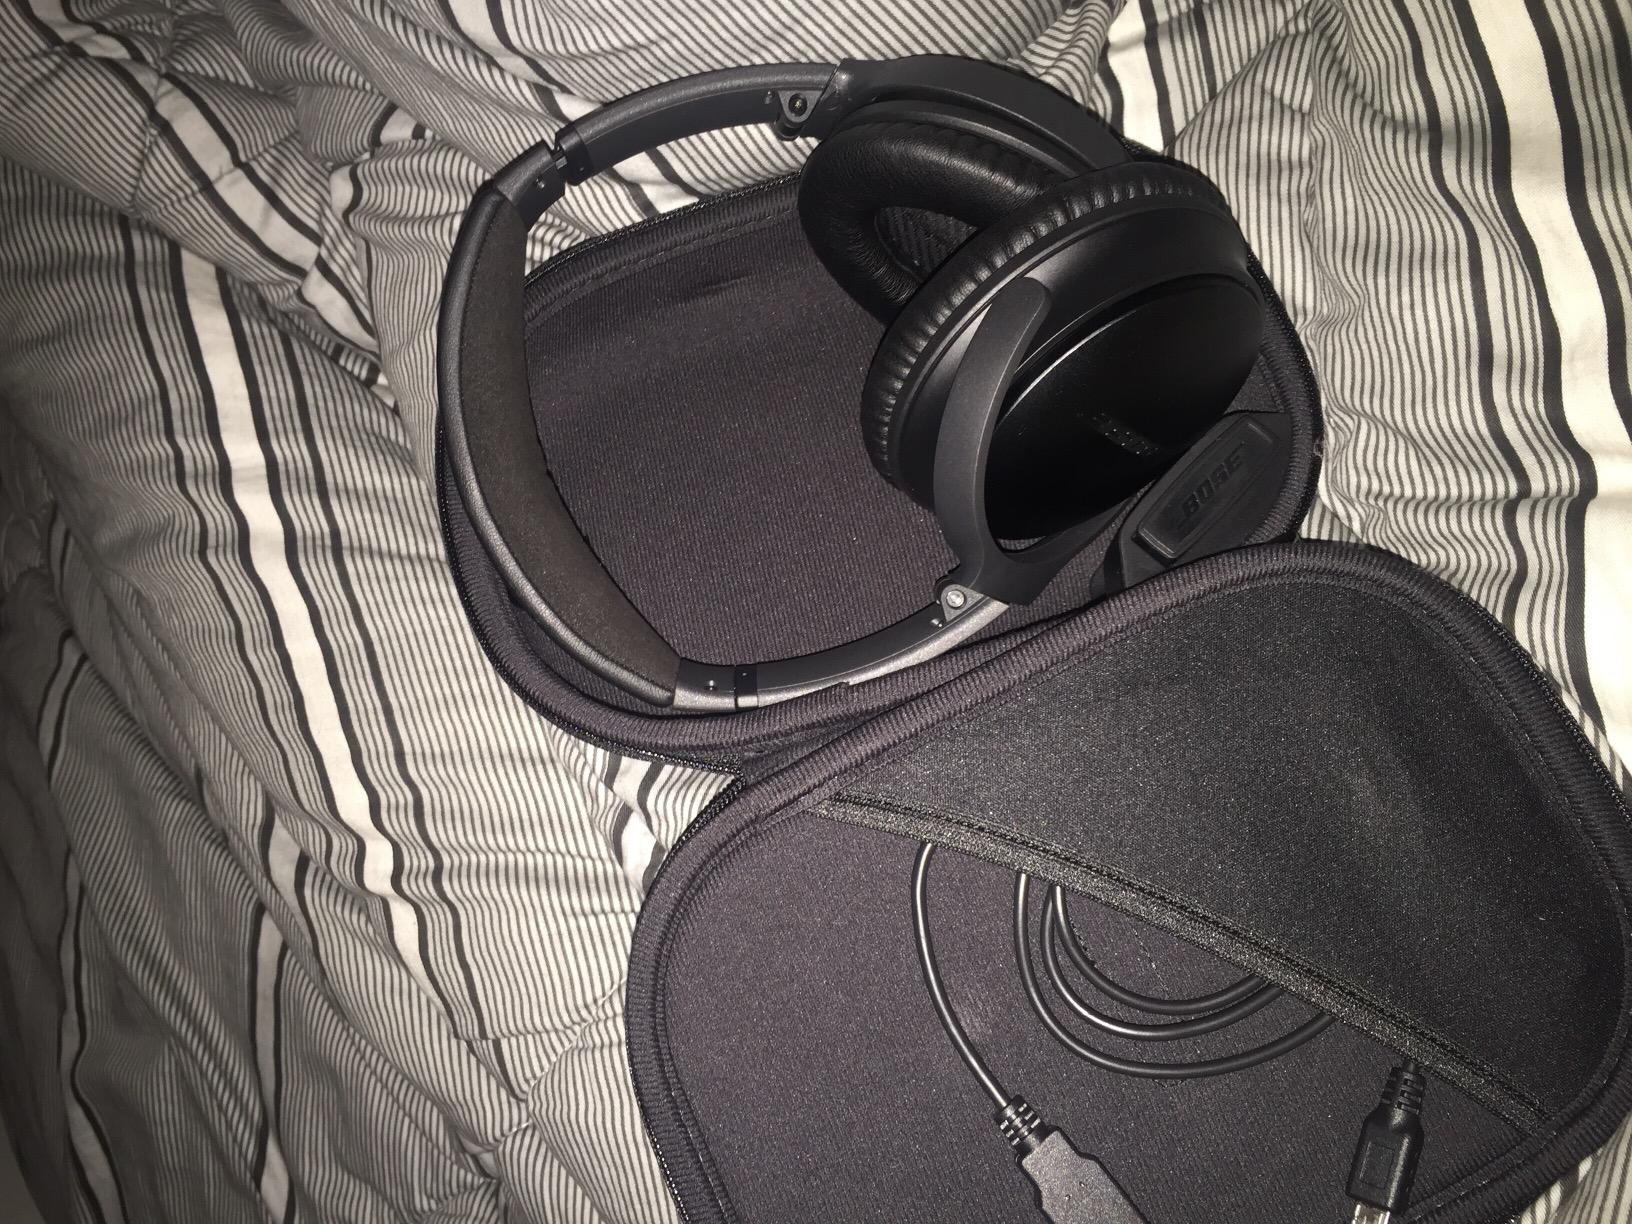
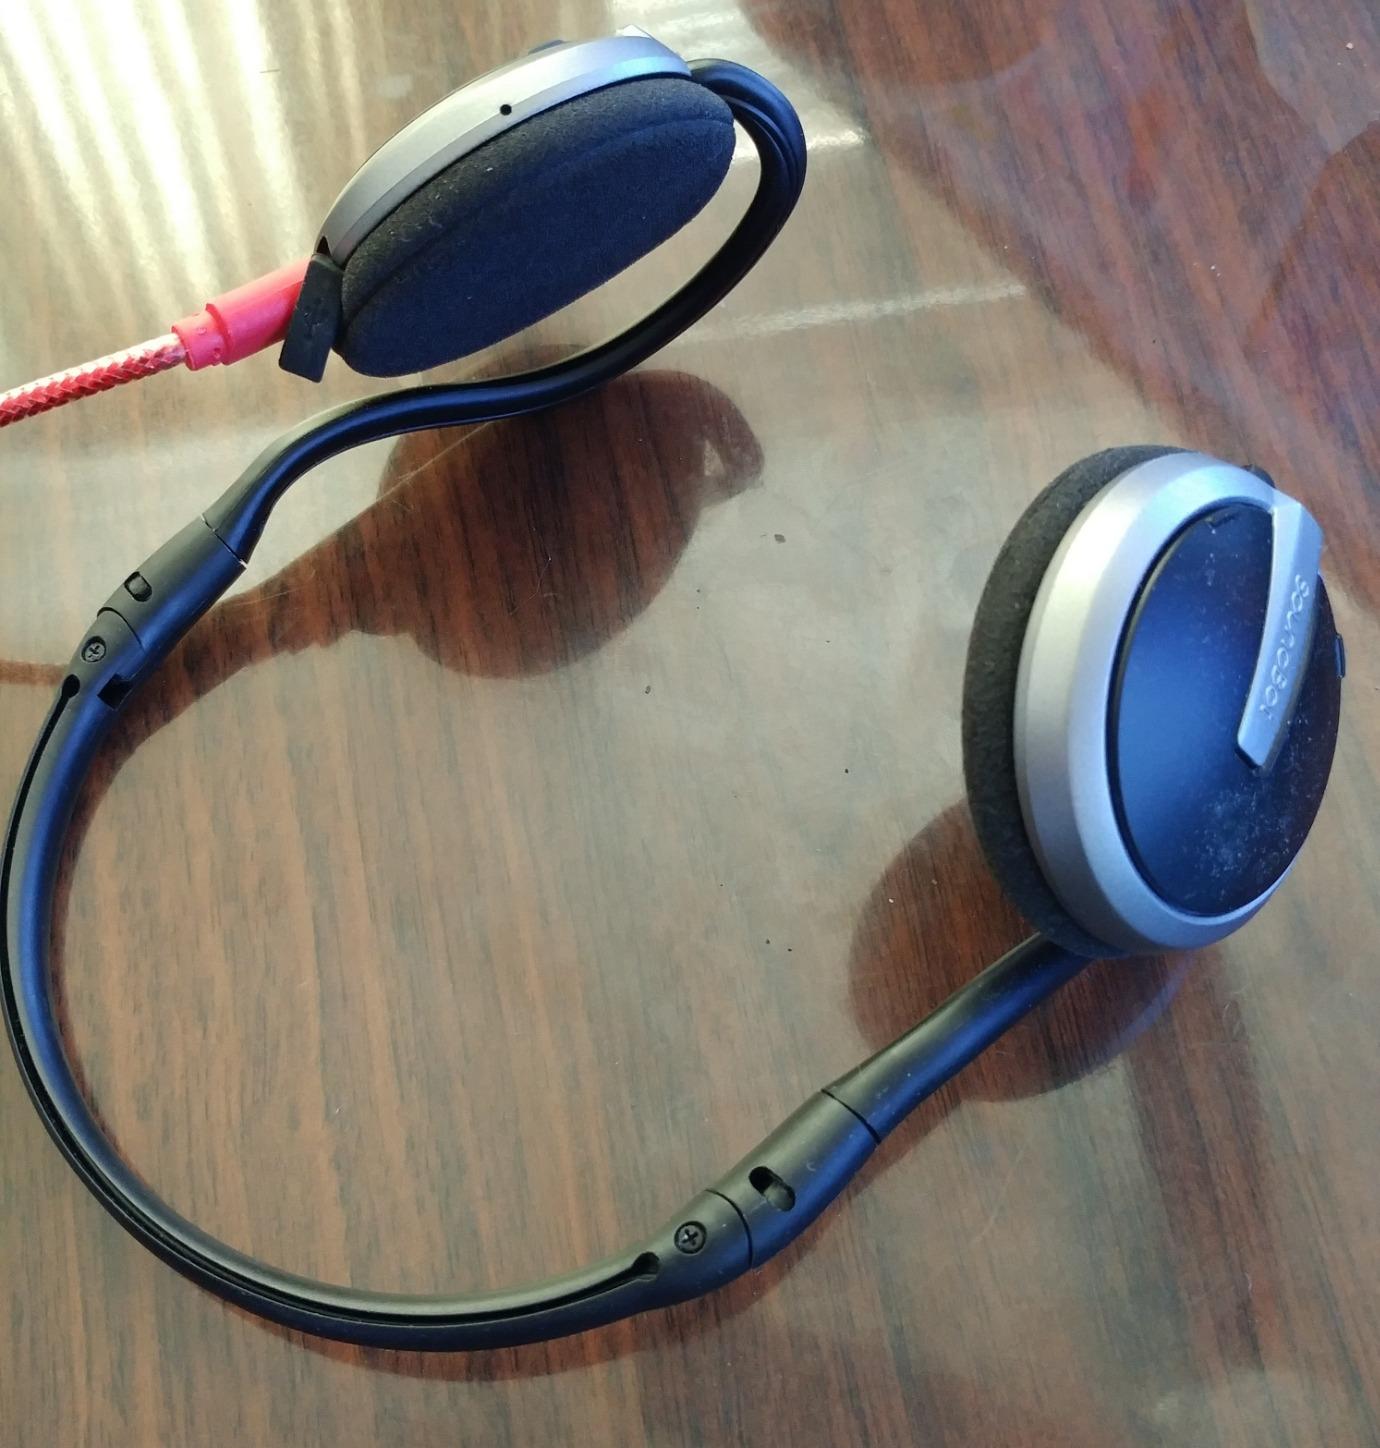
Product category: headphones
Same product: no